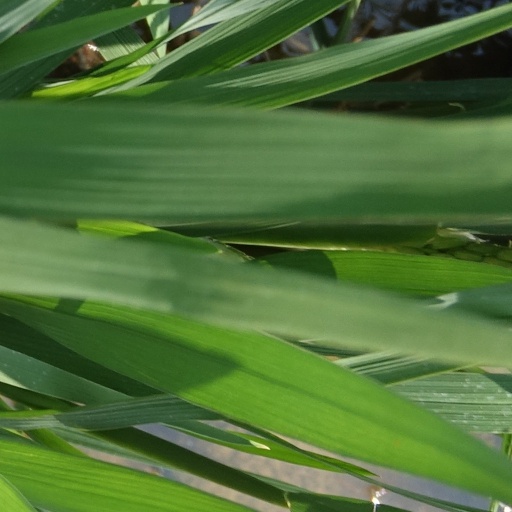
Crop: rice